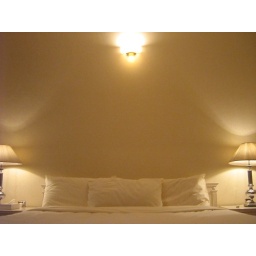
And this is the complete viewLamps on both sidesAnother lamp on top and my bed with three pillows in the middle